History of Tursi

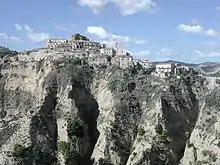
Panorama of the historic center, Rabatana district.

Archaeological excavations carried out in the municipal territory, more precisely, around Anglona and nearby Policoro, have unearthed countless items currently housed in the National Archaeological Museum of the Siritide, ascertaining the existence of settlements dating back to the early Iron Age. As of the 15th century B.C., the inhabitants of these areas were called Oenotrians, but in particular, the inhabitants settled around the Agri and Sinni rivers were called "Coni" or "Choni".